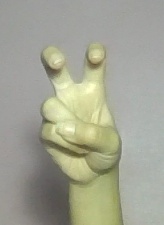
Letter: toot